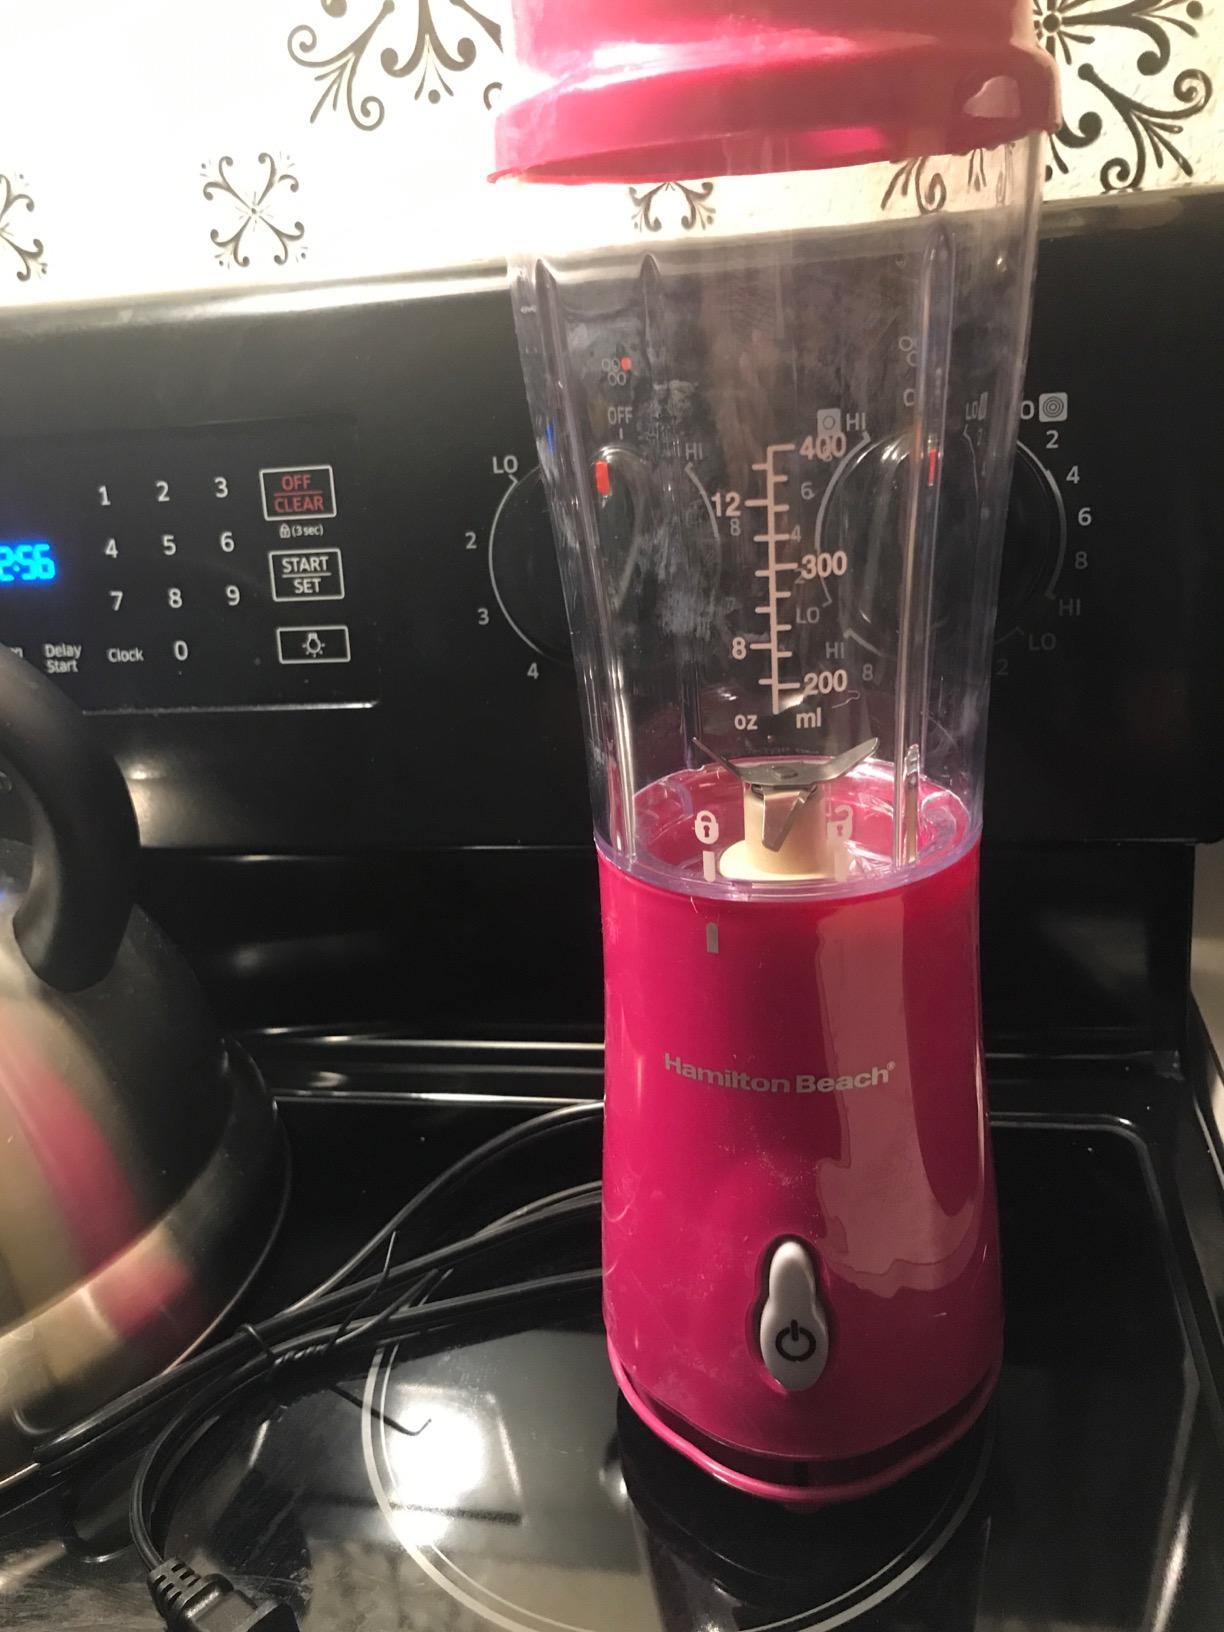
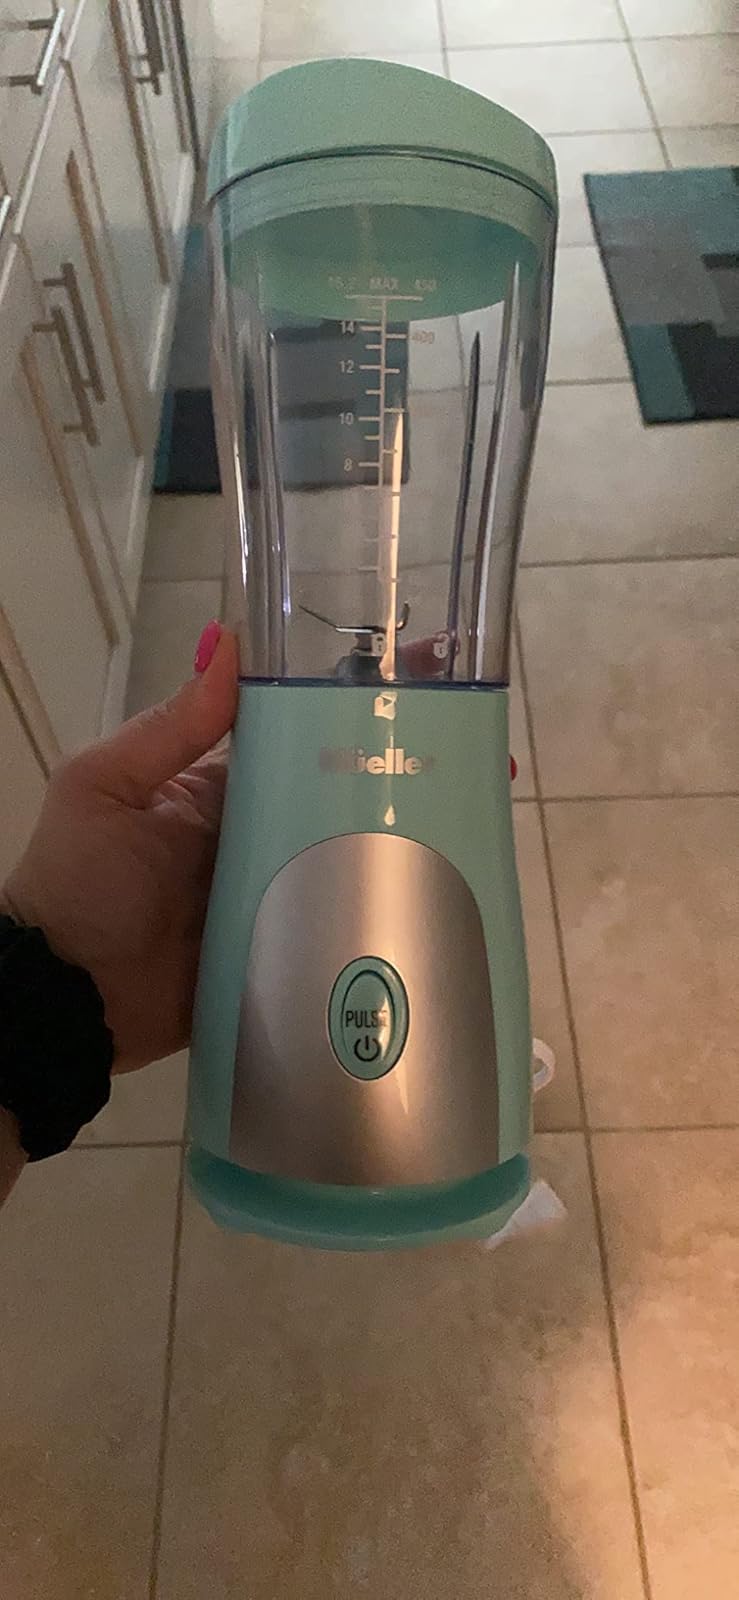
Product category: items_blender
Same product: no